Rügen

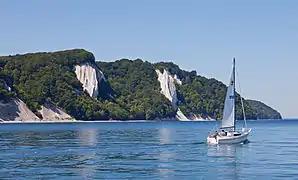
Jasmund National Park, with its chalk cliffs, the symbol of Rügen: "Victoria-Sicht" (Victoria's View) and "Königsstuhl" (King's Chair) from the Baltic Sea

Rügen has a total area of , or if the adjacent small islands are included. The maximum diameter is from north to south, and from east to west. Of an overall coastline, are sandy Baltic Sea beaches, and sandy beaches. The highest elevations are on the Jasmund peninsula: Piekberg and Königsstuhl.